Carnegie Mellon University

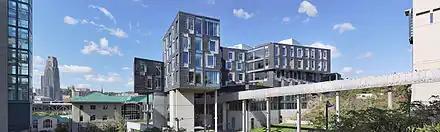
The Gates Hillman Complex, which houses the School of Computer Science.

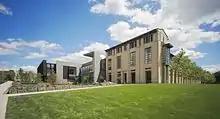
Cohon University Center, which contains an indoor swimming pool, bookstore, student club facilities, gym, and cafeteria.

The Gates Hillman Complex opened for occupancy on August 7, 2009. It sits on a site on the university's West Campus, surrounded by Cyert Hall, the Purnell Center for the Arts, Doherty Hall, Newell-Simon Hall, Smith Hall, Hamburg Hall, and the Robert Mehrabian Collaborative Innovation Center. It contains 318 offices as well as labs, computer clusters, lecture halls, classrooms and a 255-seat auditorium. The Gates Hillman Complex was made possible by a $20 million lead gift from the Gates Foundation and an additional $10 million grant from the Henry L. Hillman Foundation. The Gates Hillman Complex and the Purnell Center for the Arts are connected by the Randy Pausch Memorial Footbridge.